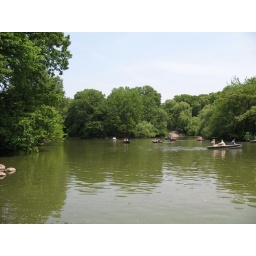
boating in the green lake